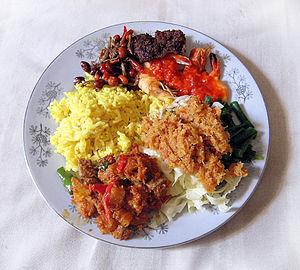
L'urap est une salade de légumes cuits mélangés et assaisonnée de noix de coco.
Le nasi kuning, ou parfois appelé nasi kunyit, est un plat indonésien de riz cuit avec du lait de coco et du curcuma, ce qui donne son nom au nasi kuning. Le nasi kuning est servi moulé en forme de cône et appelé tumpeng. Ce plat est habituellement consommé lors de grandes occasions. La couleur et la forme du riz symbolisent une pile d'or ; ce plat, servi lors de fêtes et cérémonies, est symbole de fortune et de santé.
La cuisine javanaise est la cuisine des Javanais, une ethnie majoritaire en Indonésie, et plus précisément dans les provinces de Java central, Yogyakarta et Java oriental. Bien que la cuisine de Sumatra soit connue pour ses épices et ses influences indiennes et arabes, la cuisine javanaise est plus marquée par son originalité et sa simplicité. Certains plats peuvent toutefois être marqués par des influences étrangères, et notamment chinoises.